Quigley (film)

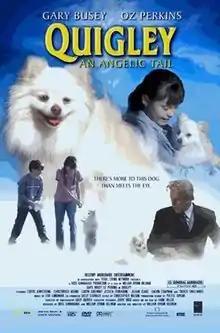
Promotional release poster

Quigley (released in the United Kingdom as Daddy Dog Day) is a 2003 American Christian comedy film written, directed and co-produced by William Byron Hillman. It stars Gary Busey, Curtis Armstrong, and Oz Perkins, and was released direct-to-video.